Napoleon Dynamite (TV series)

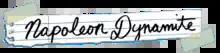

Napoleon Dynamite is an American animated satirical slapstick comedy television series created by Jared and Jerusha Hess for Fox, based on the 2004 film of the same name, which both Hesses co-wrote. Veteran TV writer Mike Scully helped develop the series, while the original cast reprised their roles. Set in the small town of Preston, Idaho, it follows the adventures of the titular 16-year-old boy who thinks he is skilled at everything.